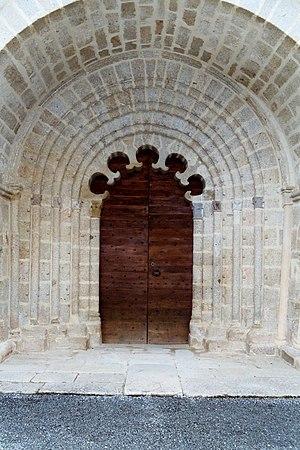
Margerides - Portail polylobé
L'église Saint-Martin est une église catholique située à Margerides dans le département français de la Corrèze et la région Nouvelle-Aquitaine.
L'arc polylobé est un arc composé d'un nombre impair de petits arcs en plein cintre, apparu au Xᵉ siècle à l'époque du Califat de Cordoue.
Un tore est une moulure pleine au relief arrondi qui se présente sous forme d'anneau ou de baguette plus ou moins épaisse. Utilisé en architecture de l'Antiquité au Moyen Âge, le tore n'est pas seulement un anneau à la base d'une colonne ; seul ou en faisceau, accompagné ou non par d'autres ornements, il épouse comme un cordon la courbe d'un arc, l'ouverture d'une baie, le tracé d'une ogive mais il est aussi rectiligne. Il est également désigné sous le nom de boudin.